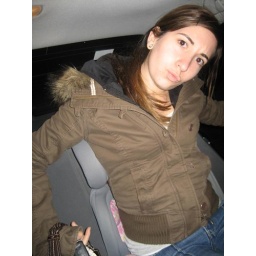
shelly's in a car seat